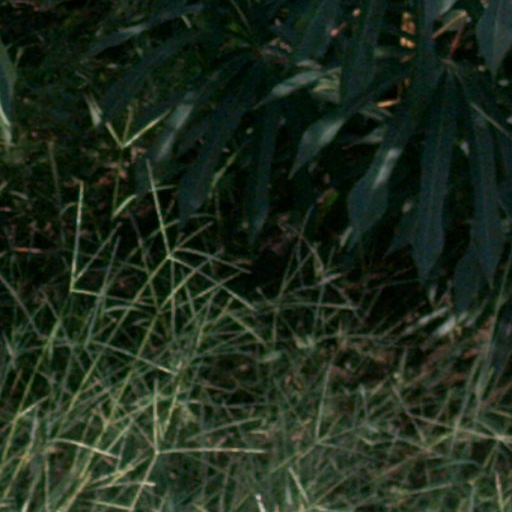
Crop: cassava